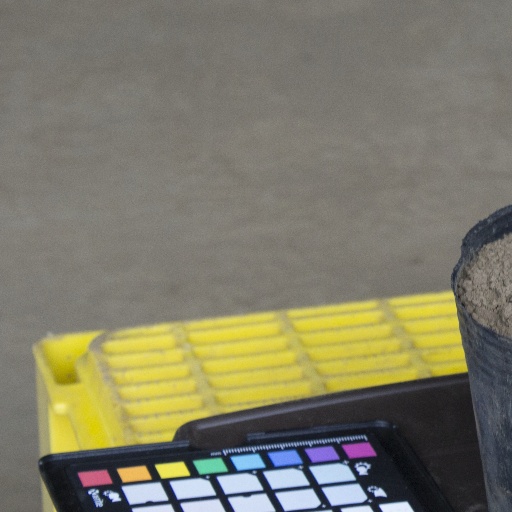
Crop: soybean